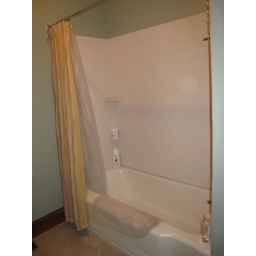
New floor tile and a new toilet in our bathroom